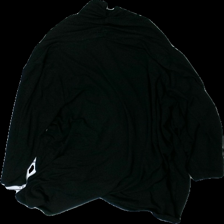
View: back
Type: Cardigan
Category: Ladies
Brand: Missing
Colors: Black
Material: viscose
Cut: Regular
Season: All
Smell: Major
Price range: <50
Recommended usage: Export
Comment: Strong detergent smell